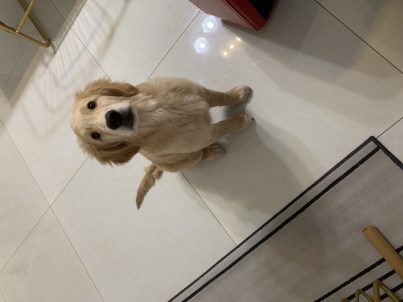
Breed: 5355-n000126-golden_retriever